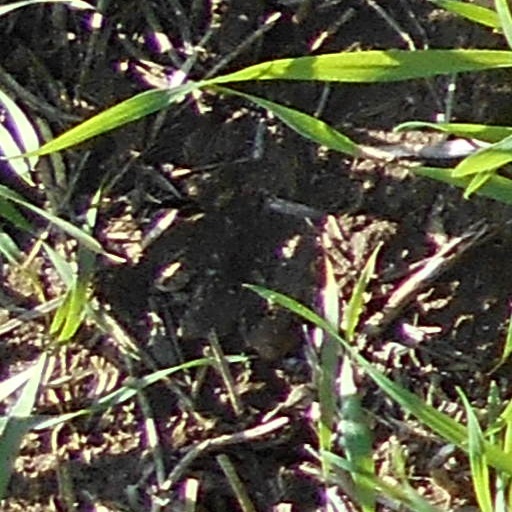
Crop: wheat